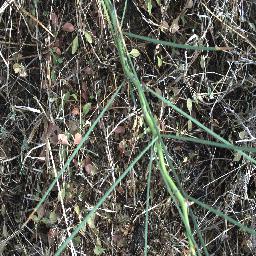
Label: parkinsonia